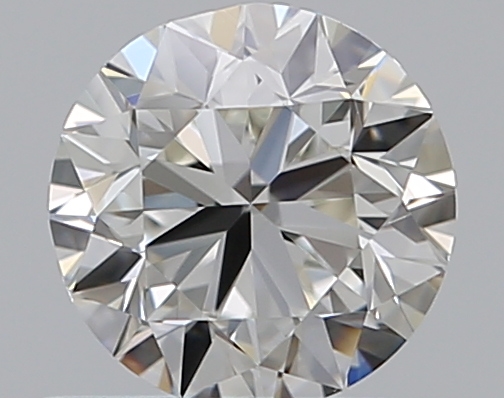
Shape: round
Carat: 0.5
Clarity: VS1
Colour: H
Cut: VG
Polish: VG
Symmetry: GD
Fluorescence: F
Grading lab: GIA
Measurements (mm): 4.93 x 5 x 3.17